Bashar al-Assad

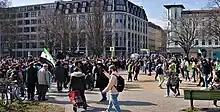
Anti-Assad demonstrations in Berlin, 18 March 2023

In a February 2015 interview with the BBC, Assad dismissed accusations that the Syrian Arab Air Force used barrel bombs as "childish", claiming that his forces have never used these types of "barrel" bombs and responded with a joke about not using "cooking pots" either. The "BBC Middle East" editor conducting the interview, Jeremy Bowen, later described Assad's statement regarding barrel bombs as "patently not true". As soon as demonstrations arose in 2011–2012, Bashar al-Assad opted to implement the "Samson option", the characteristic approach of the Neo-ba'athist regime since the era of Hafez al-Assad; wherein protests were violently suppressed and demonstrators were shot and fired at directly by the armed forces. However, unlike Hafez; Bashar had even less loyalty and was politically fragile, exacerbated by alienation of the majority of the population. As a result, Bashar chose to crack down on dissent far more comprehensively and harshly than his father; and a mere allegation of collaboration was reason enough to get assassinated.